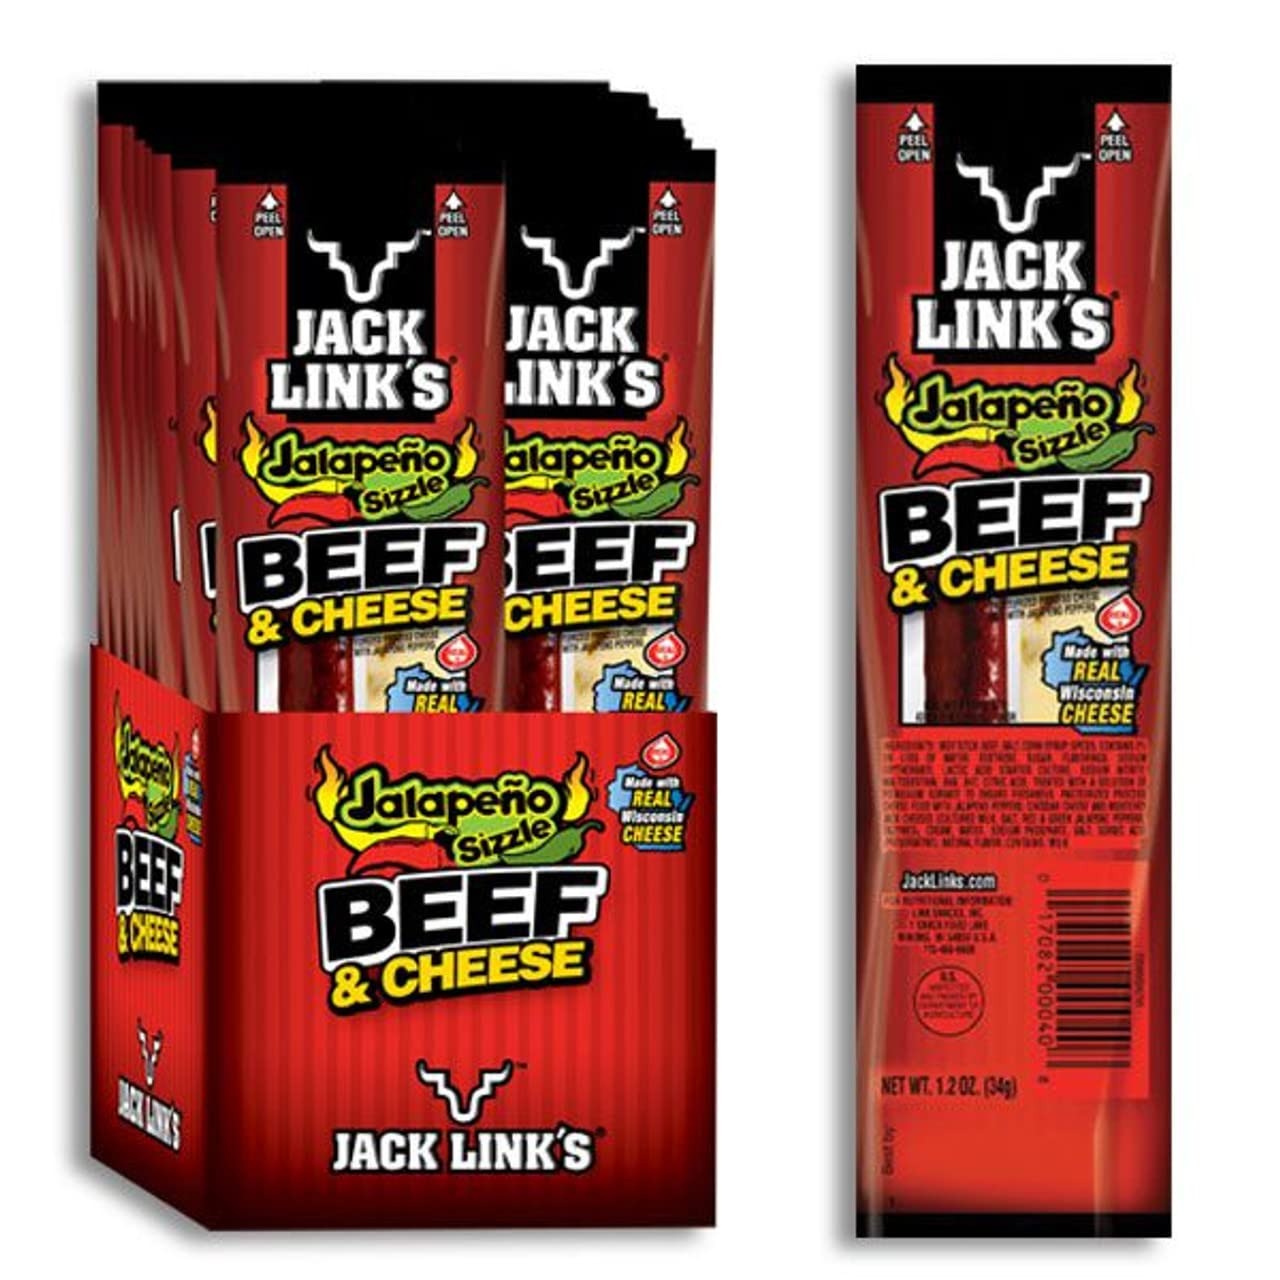
Item Name: Jack Link's Combo Pack Jalapeno Sizzle Beef and Cheese, 1.2-Ounce Packages (Pack of 16)
Value: 16.0
Unit: Count

Price: 27